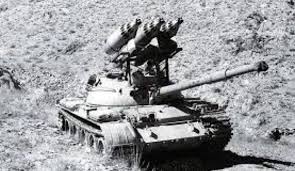
Label: BMP